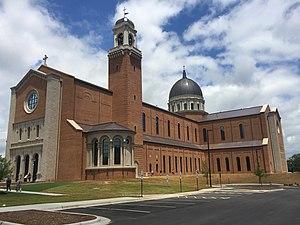
La cathédrale du Saint-Nom-de-Jésus est l'église-mère du diocèse de Raleigh aux États-Unis, diocèse qui couvre la partie Est de l'État de Caroline du Nord. Elle remplace l'ancienne cathédrale du Sacré-Cœur de Raleigh, devenue trop petite. La nouvelle cathédrale peut accueillir 2 000 fidèles ; il s'agit de la cinquième cathédrale des États-Unis par ordre de grandeur.